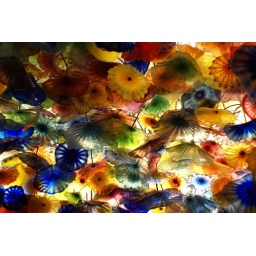
2,000 hand-blown glass flowers created by Dale Chihuly. Lobby of the Bellagio.